Upper Lusatia

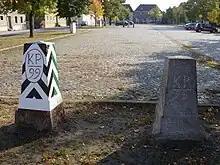
Inner-Lusatian border at Königswartha

Only a few years after Martin Luther put up The Ninety-Five Theses in Saxon Wittenberg, his Reformative ideas spread all over Upper Lusatia. In Görlitz, Bautzen and Zittau, the first Protestant sermons were preached in 1520 and 1521, although the nobility, the city councils and King Louis II of Bohemia tried to prevent its spread. In Görlitz and Bautzen the municipal authorities however soon conceded the pressure of the population and officially adopted the Protestant Reformation in 1523 and 1524, though only in small cautious steps. In particular, the chapter of St. Peter in Bautzen resisted successfully and remained Catholic. Overall, it took decades until the Lutheran doctrine finally prevailed in most parishes, as in Upper Lusatia not the Bohemian sovereign introduced the Reformation but the local city councils and noble lords.